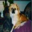
Label: dog